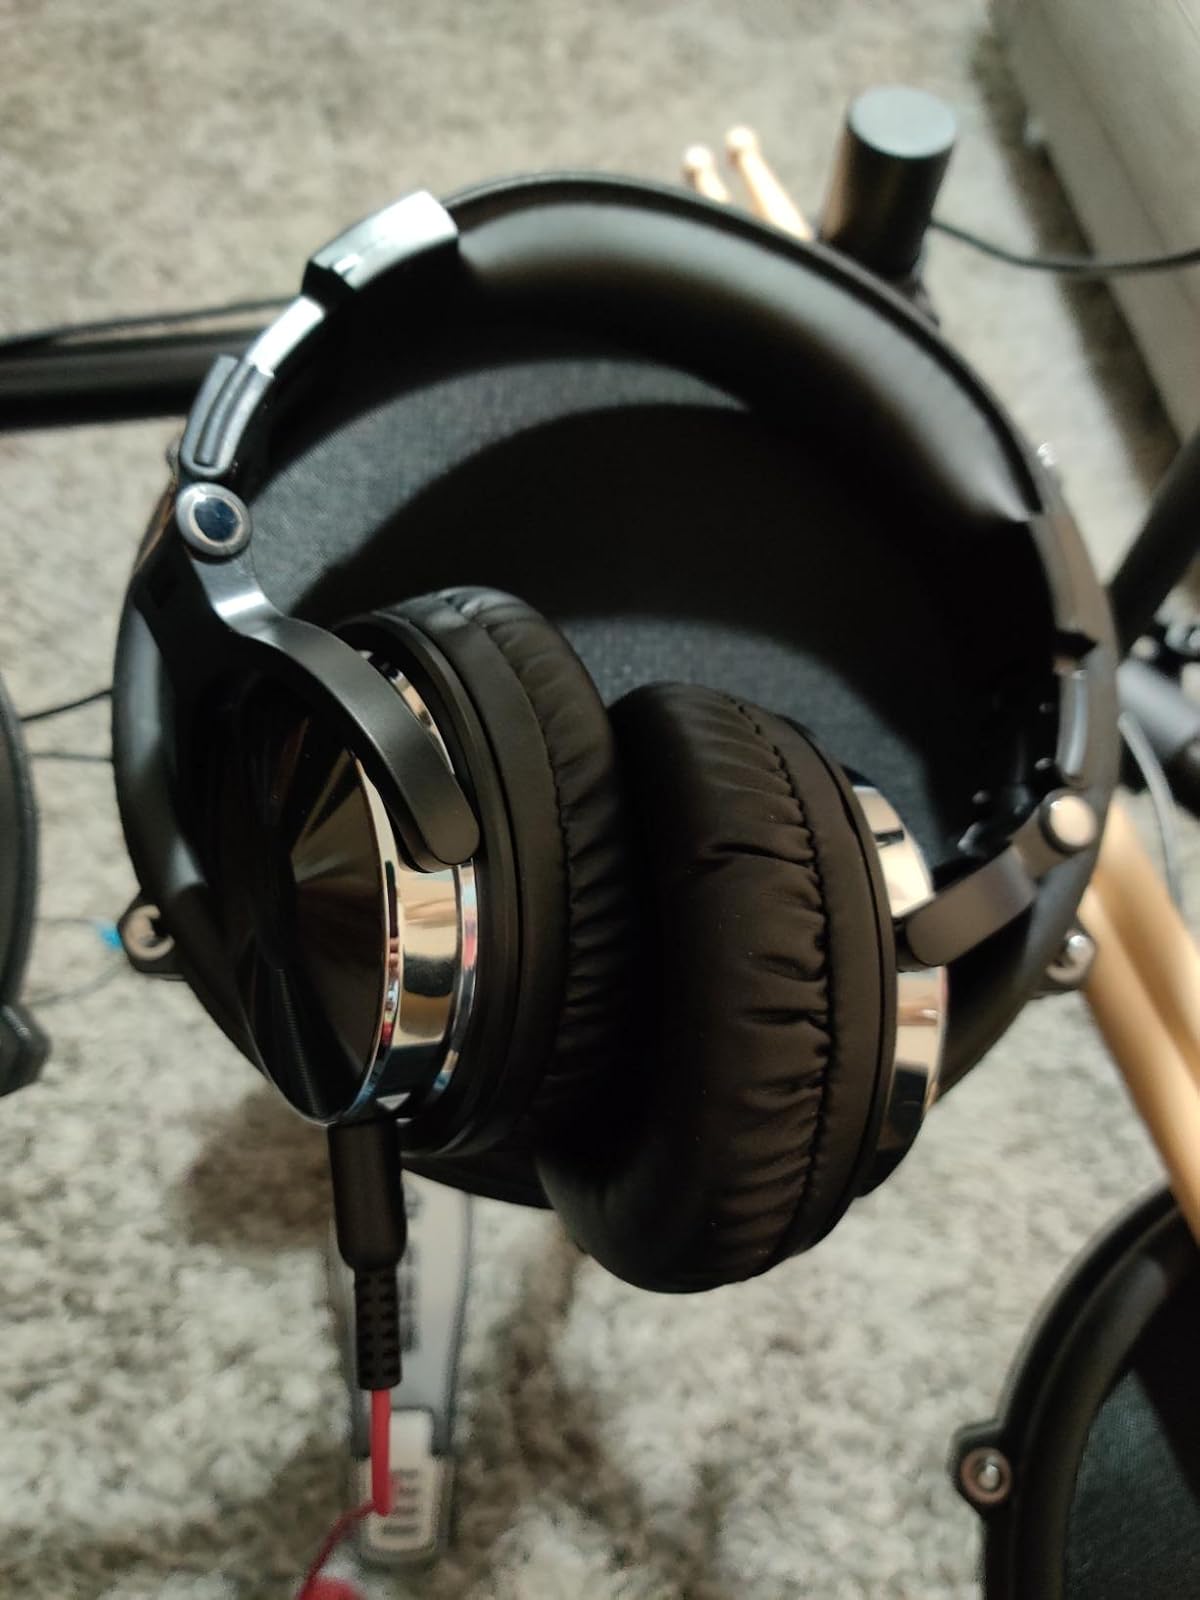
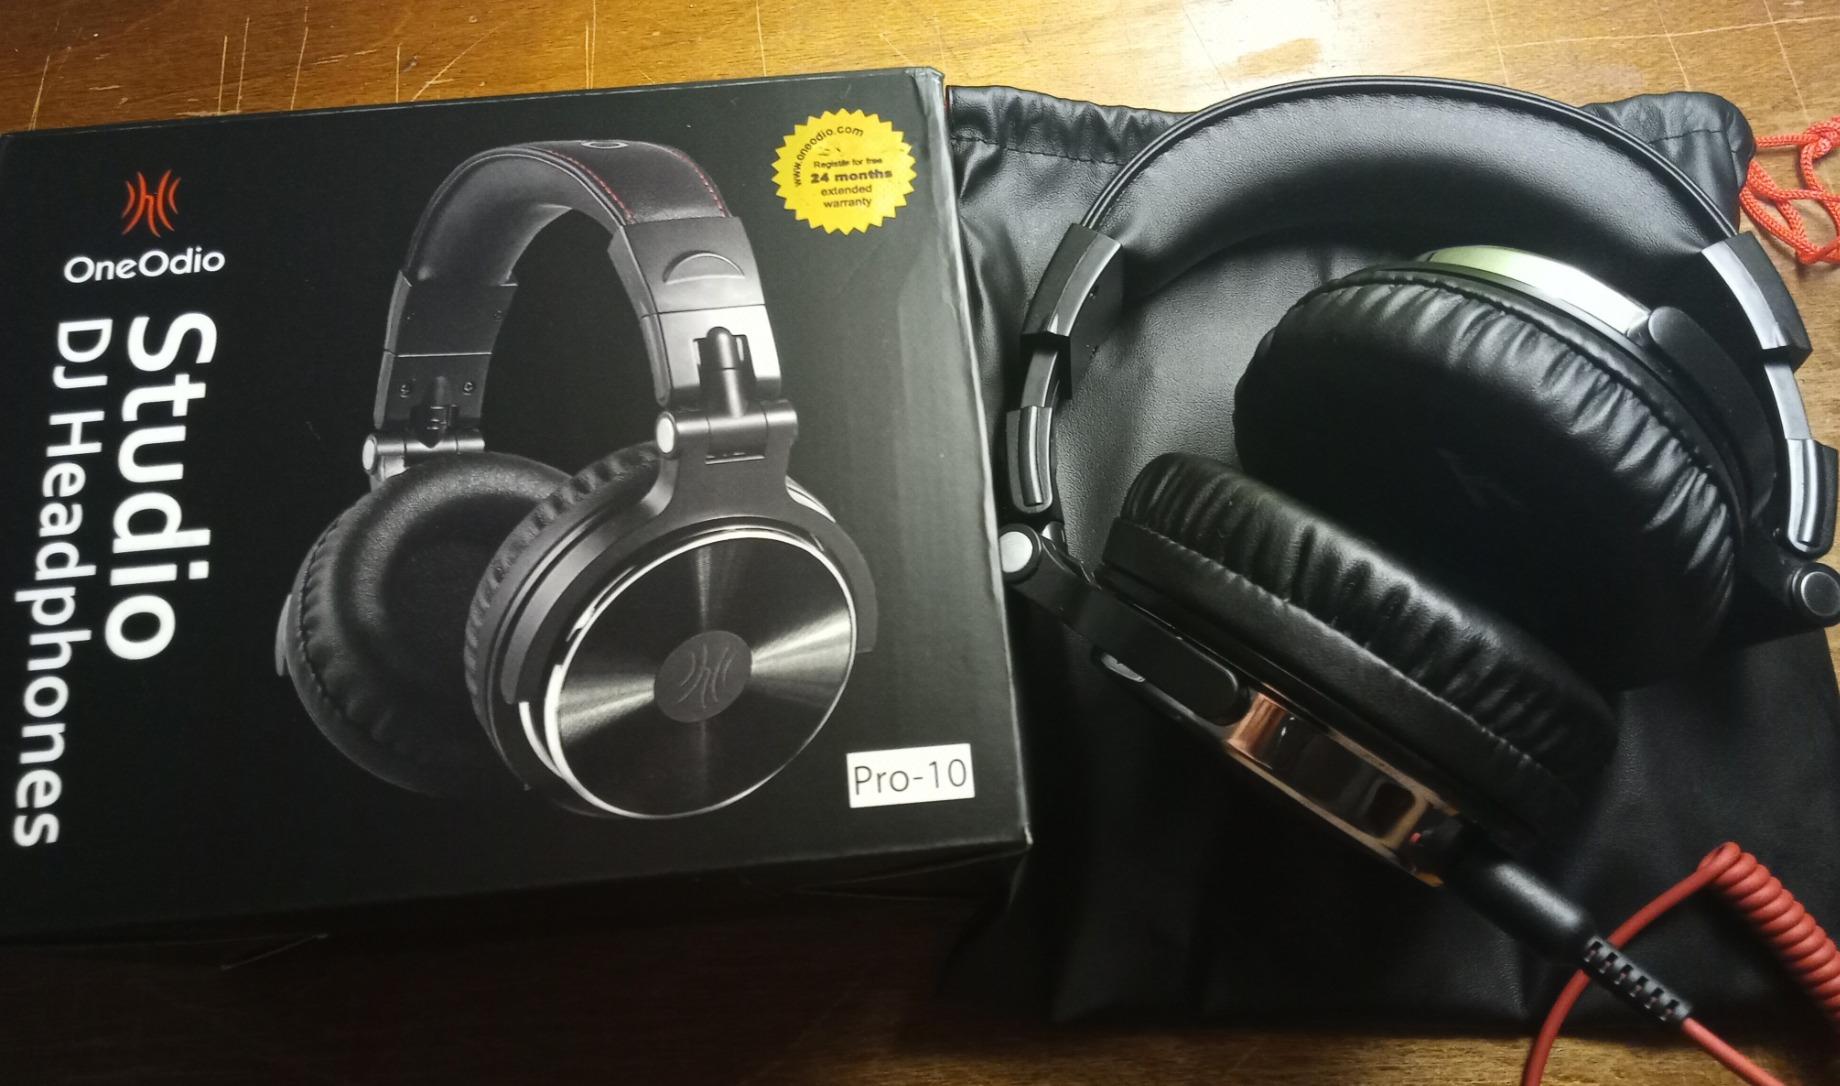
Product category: headphones
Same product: yes